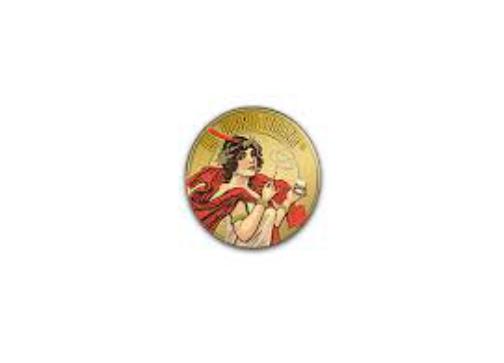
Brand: La Gloria Cubana
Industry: Necessities